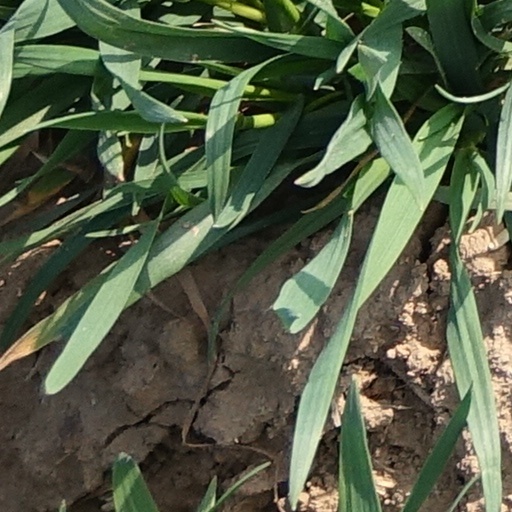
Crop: wheat